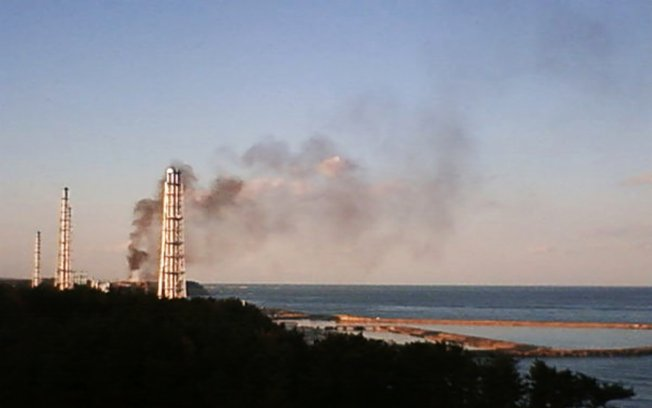
Fire: no
Smoke: yes